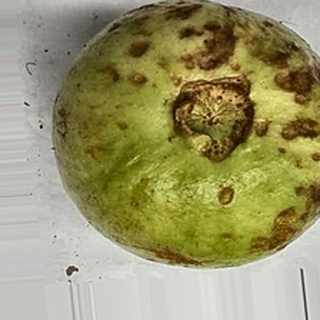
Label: guava_anthracnose